Jacob Chemla

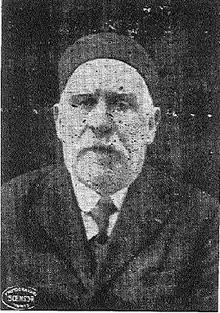
Portrait of Jacob Chemla

Jacob Chemla (1858–1938) was a Tunisian Jewish ceramic artist, as well as an author, journalist and translator in Judeo-Tunisian Arabic.